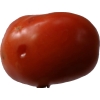
Label: tomato